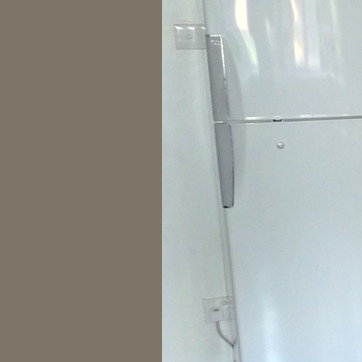
Material: painted